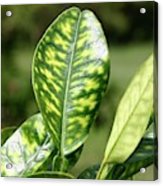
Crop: unknown
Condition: citrus_citrus_greening_disease